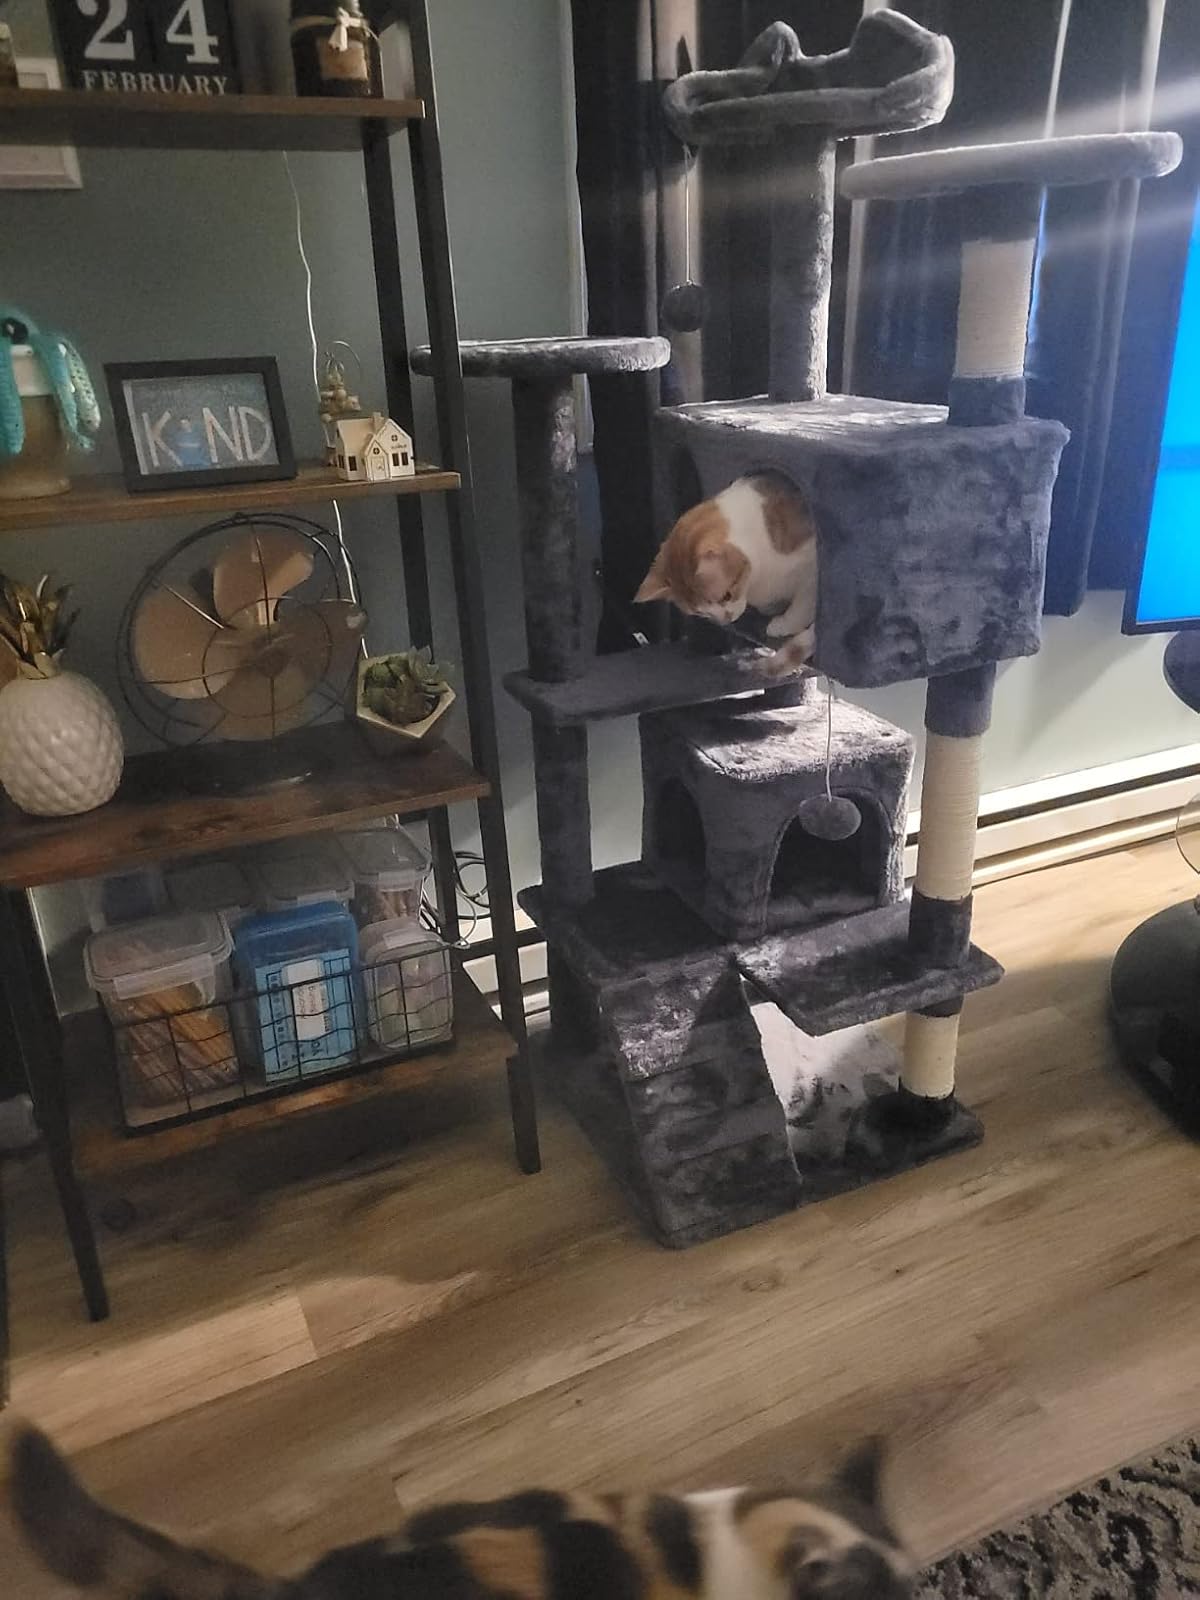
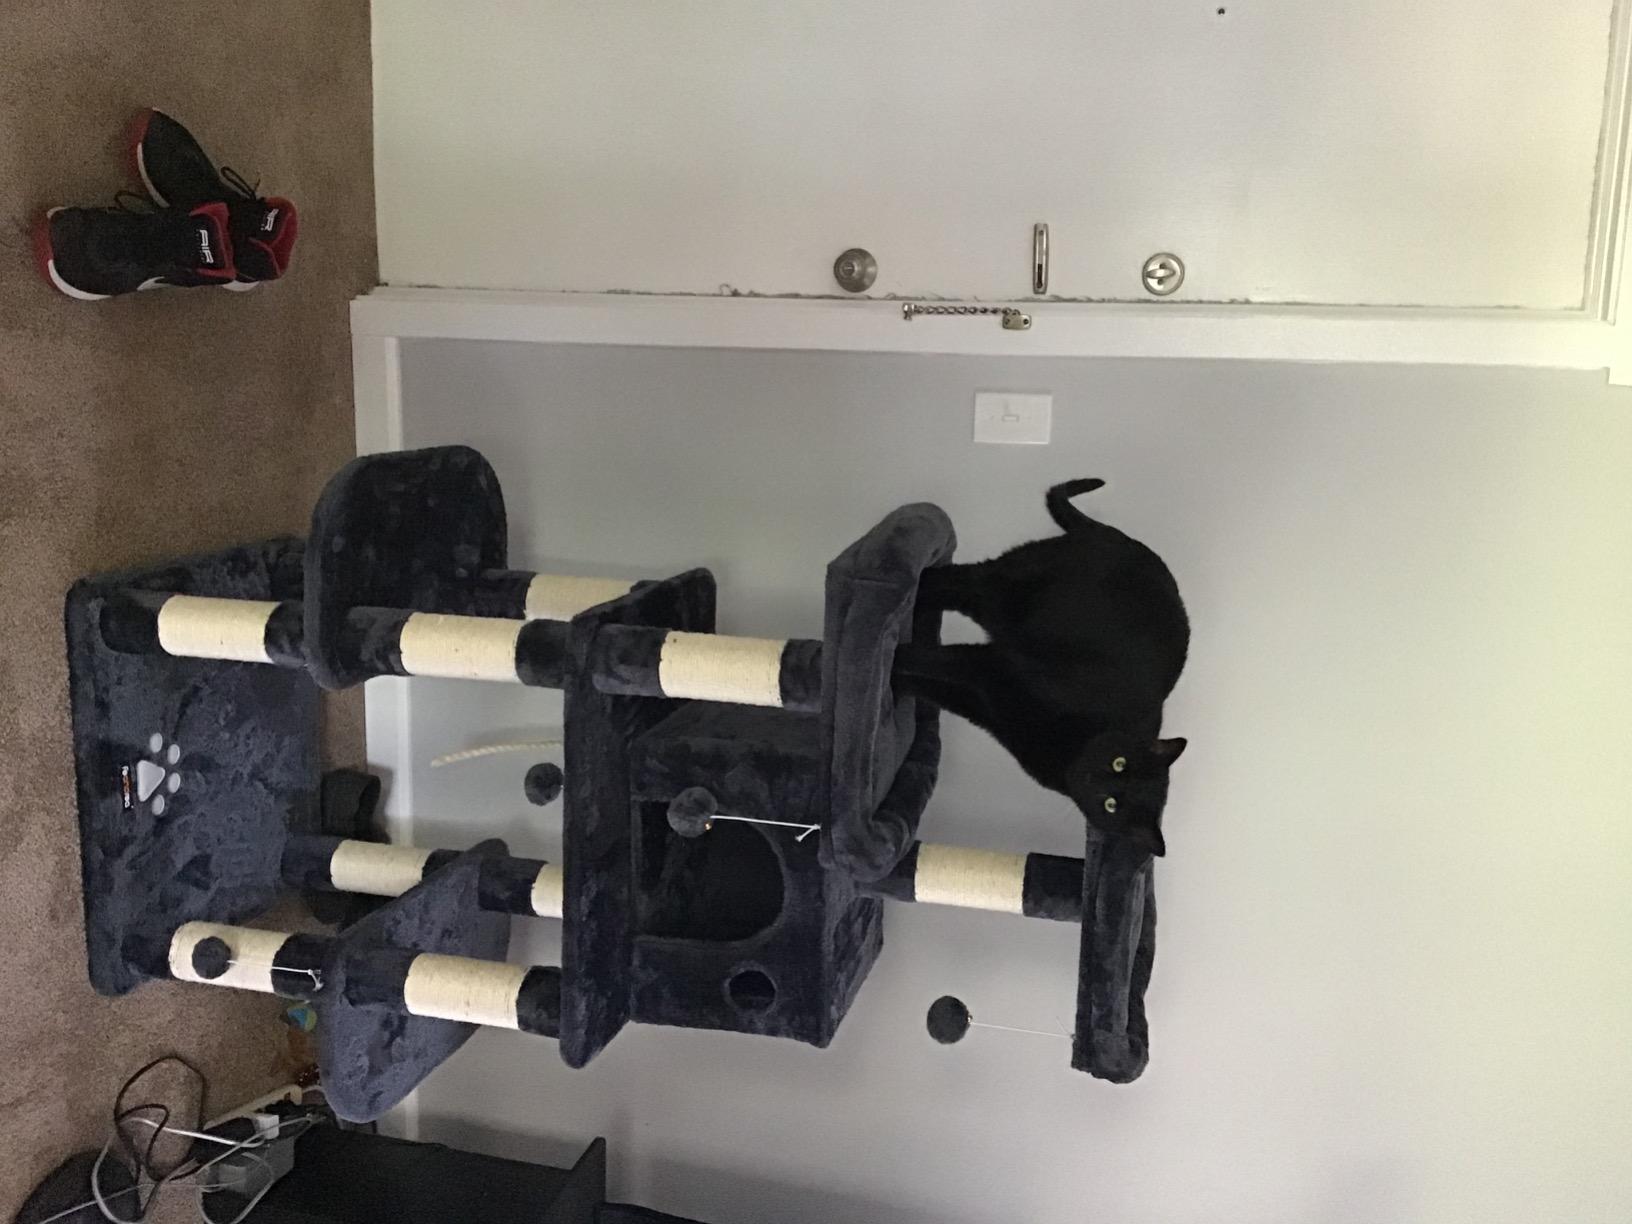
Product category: items_cat tree
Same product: no